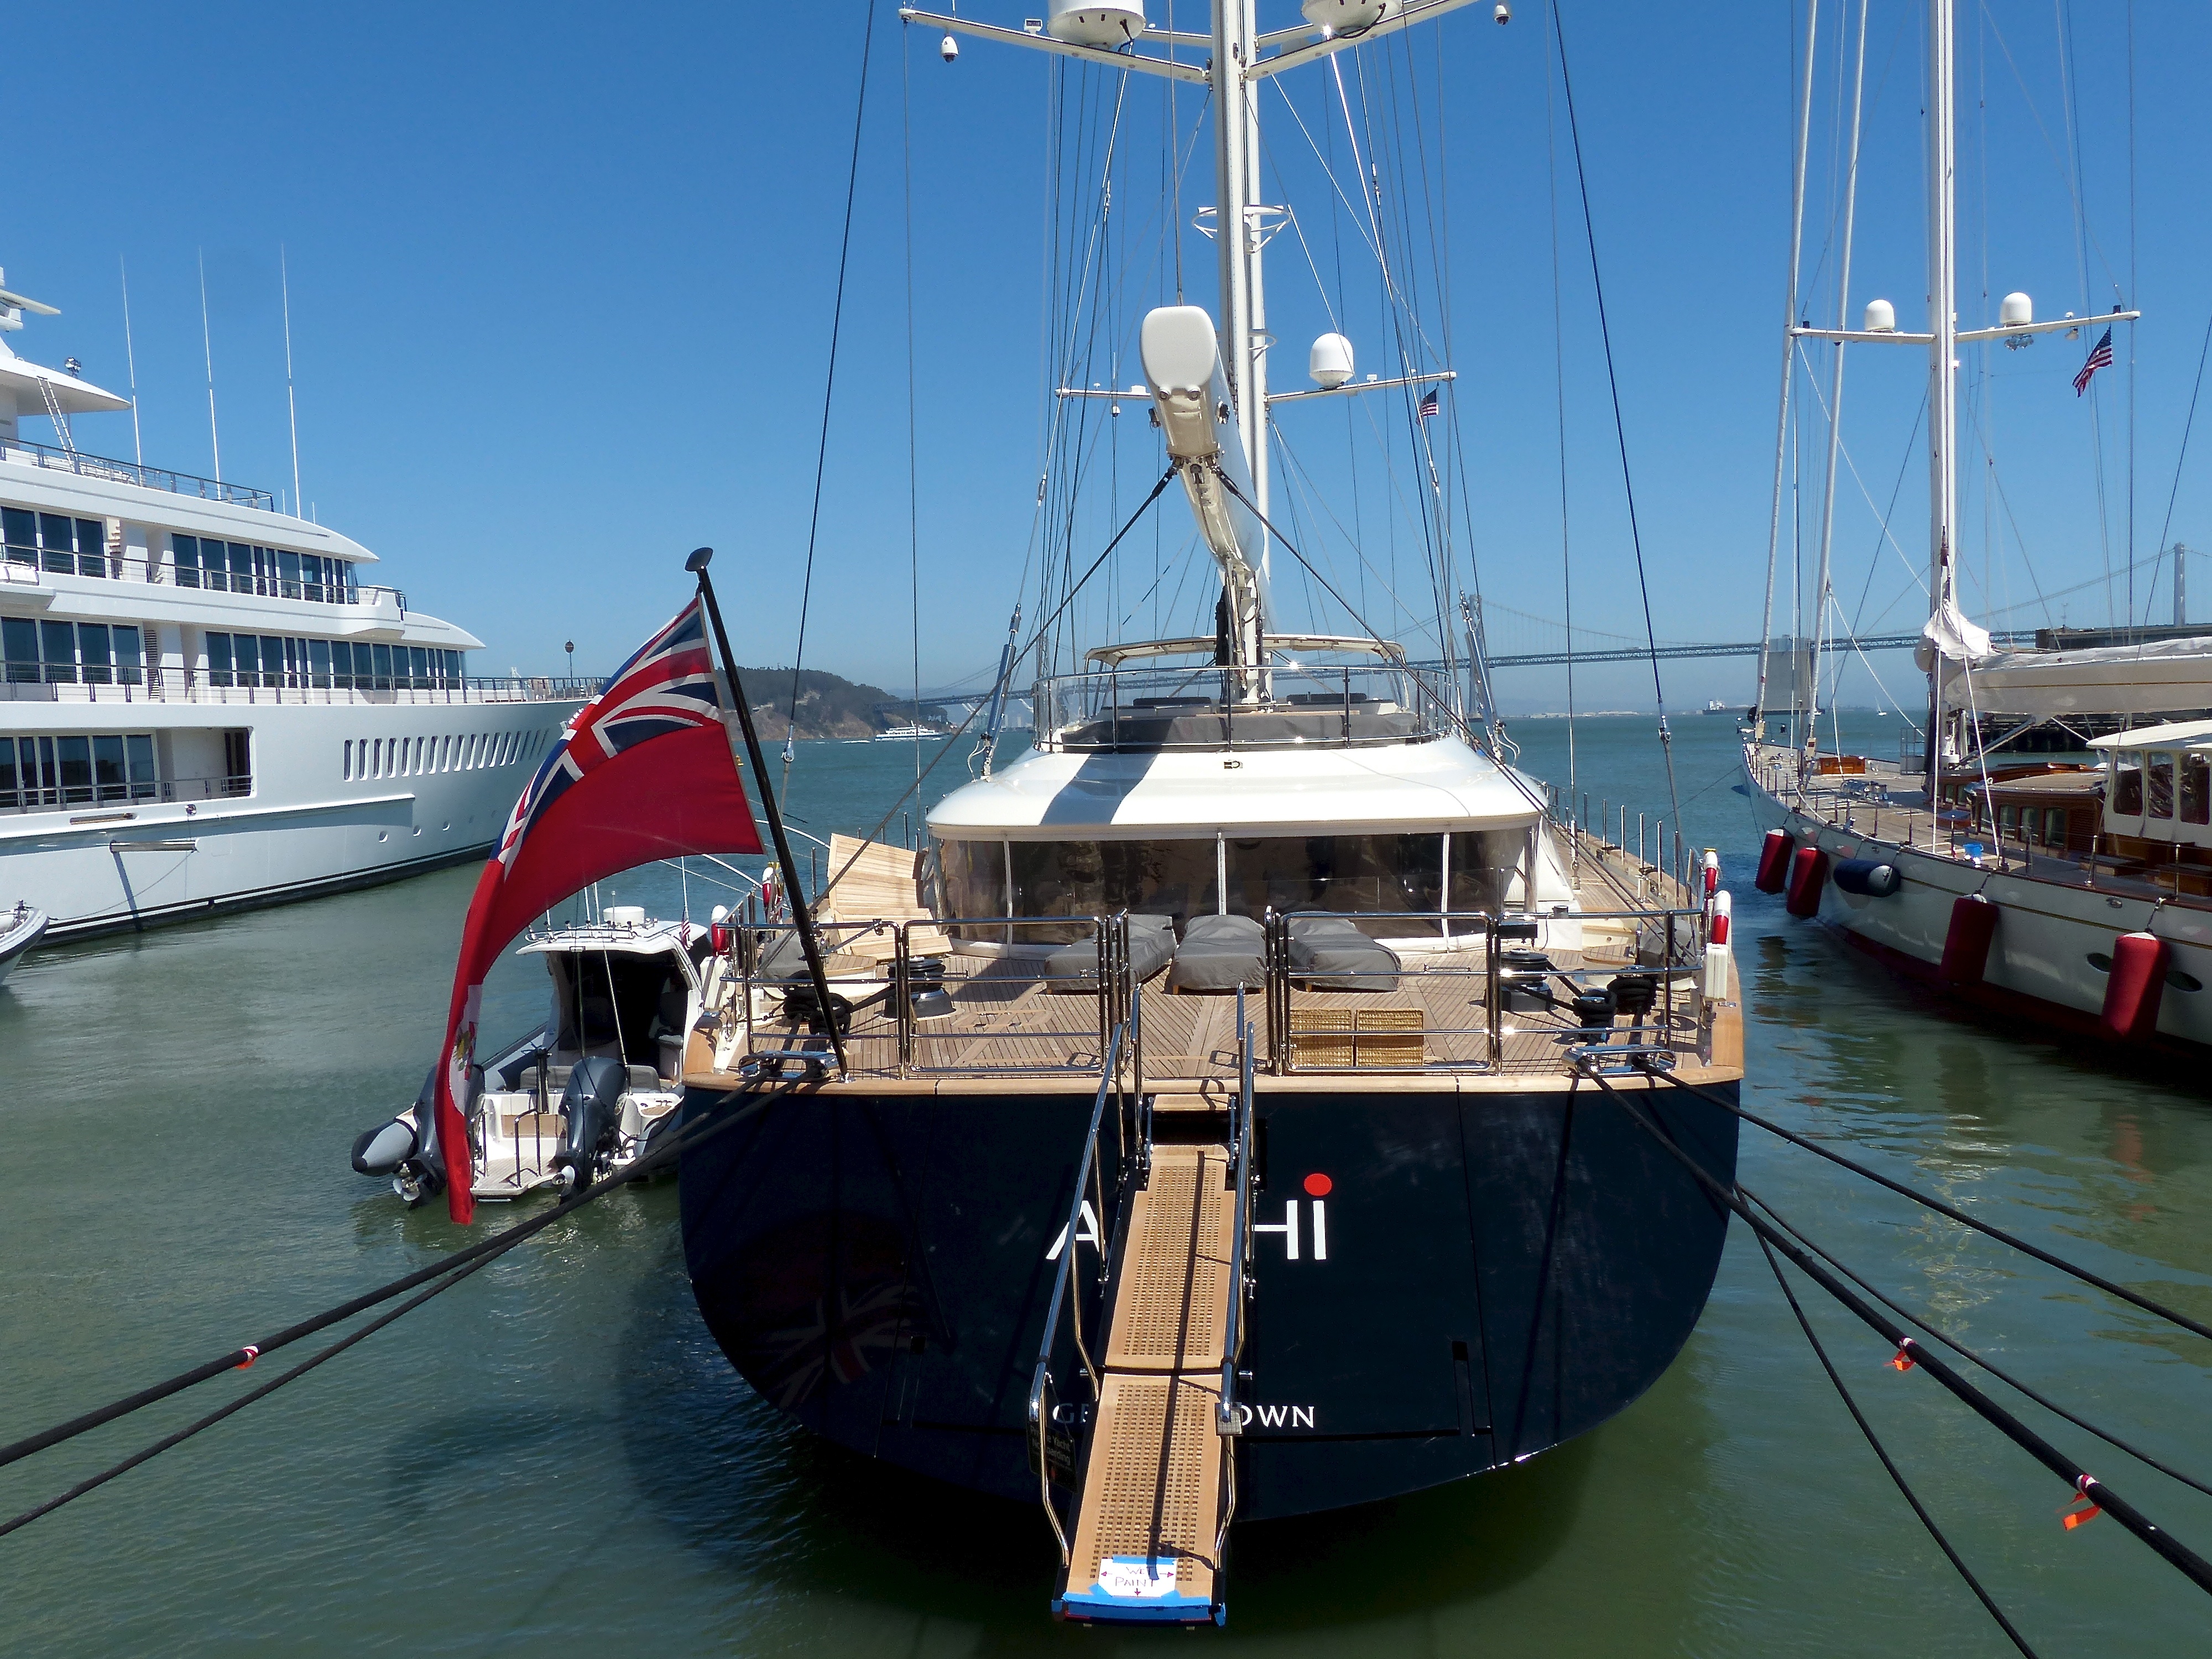
sea, dock, boat, ship, travel, vehicle, mast, yacht, usa, harbor, marina, sailboat, california, sanfrancisco, watercraft, schooner, americascup, fishing vessel, passenger ship, luxury yacht, freight transport